Protoceratops

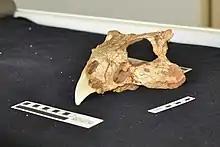
Holotype skull of "P. andrewsi", collected during the Third Central Asiatic Expedition

After spending much of 1924 making plans for the next fieldwork seasons, in 1925 Andrews and team explored the Flaming Cliffs yet again. During this year more eggs and nests were collected, alongside well-preserved and complete specimens of "Protoceratops". By this time, "Protoceratops" had become one of the most abundant dinosaurs of the region with more than 100 specimens known, including skulls and skeletons of multiple individuals at different growth stages. Though more remains of "Protoceratops" were collected in later years of the expeditions, they were most abundant in the 1922 to 1925 seasons. Gregory and Charles C. Mook published another description of "Protoceratops" in 1925, discussing its anatomy and relationships. Thanks to the large collection of skulls found in the expeditions, they concluded that "Protoceratops" represented a ceratopsian more primitive than ceratopsids and not an ankylosaur-ceratopsian ancestor. In 1940, Barnum Brown and Erich Maren Schlaikjer described the anatomy of "P. andrewsi" in extensive detail using newly prepared specimens from the Asiatic expeditions.